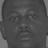
Emotion: neutral